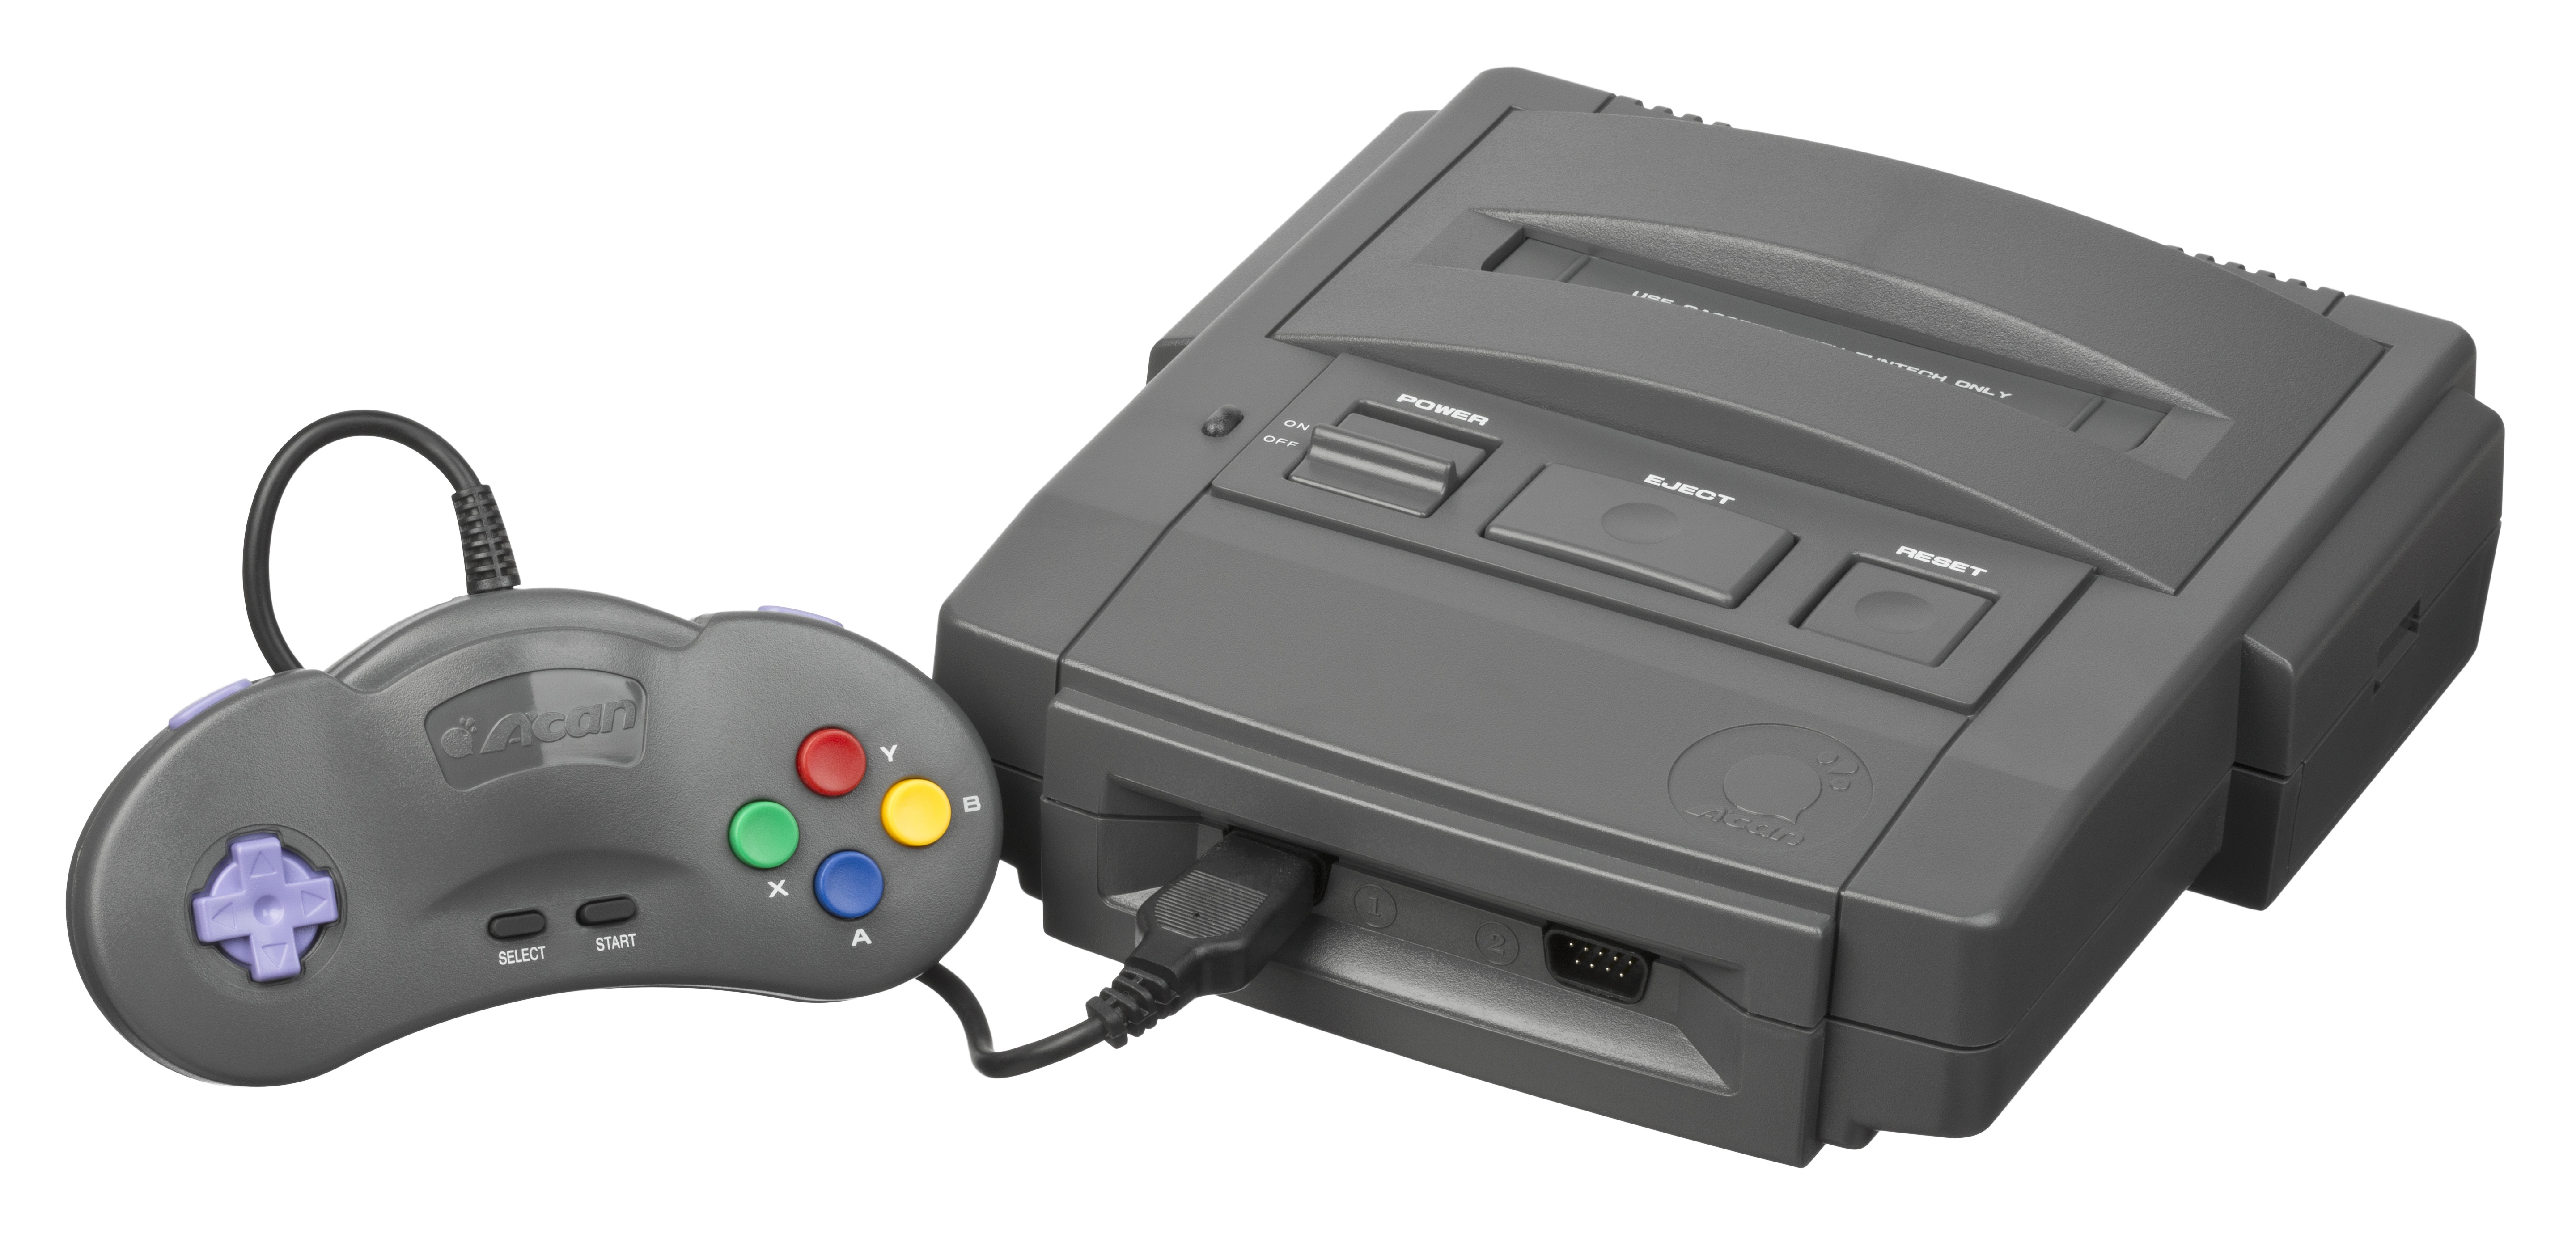
technology, video game, play, gadget, set, toy, device, fun, electronics, printer, super, h, console, entertainment, computer game, game controller, electronic device, video game console, acan